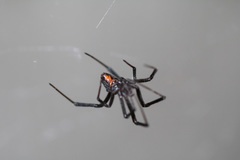
Species: Lactrodectus_hesperus